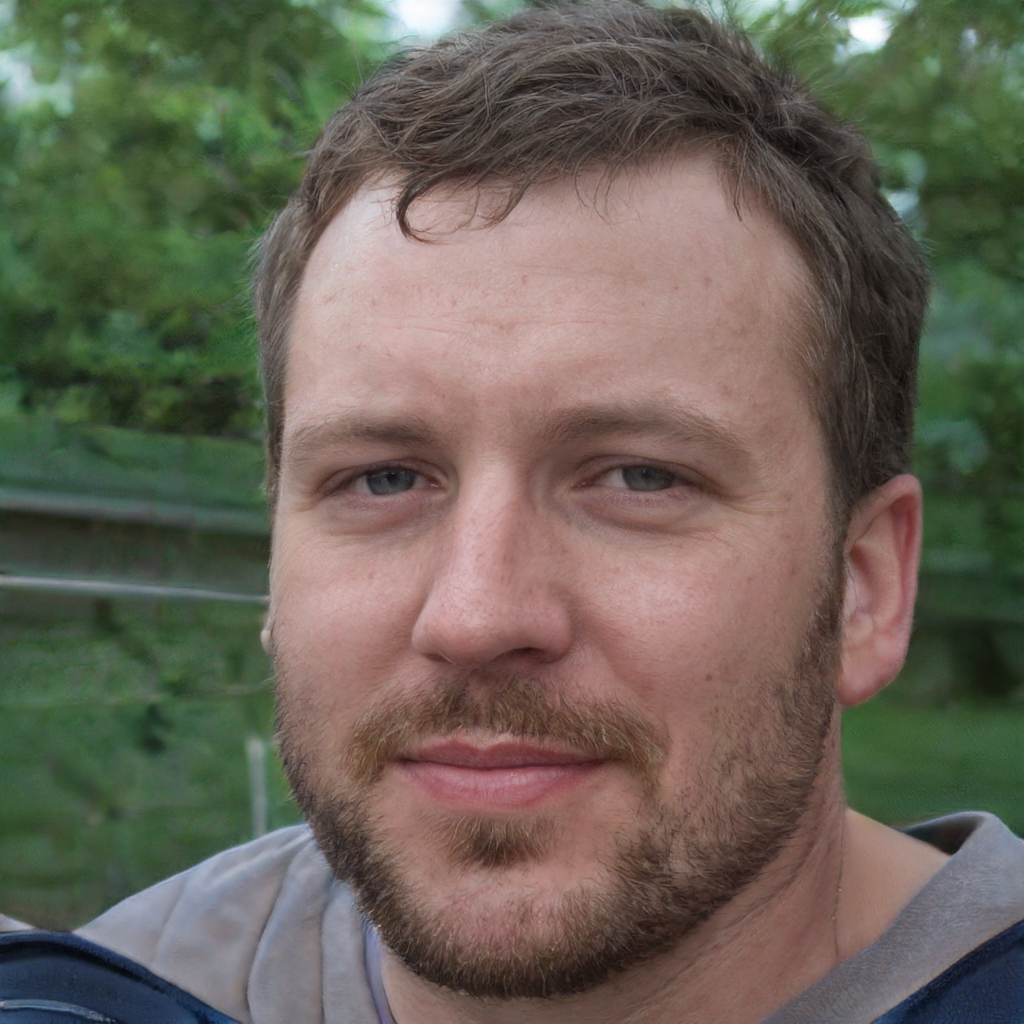
Gender: Male